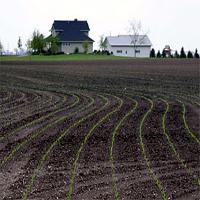
Weather: cloudy or overcast